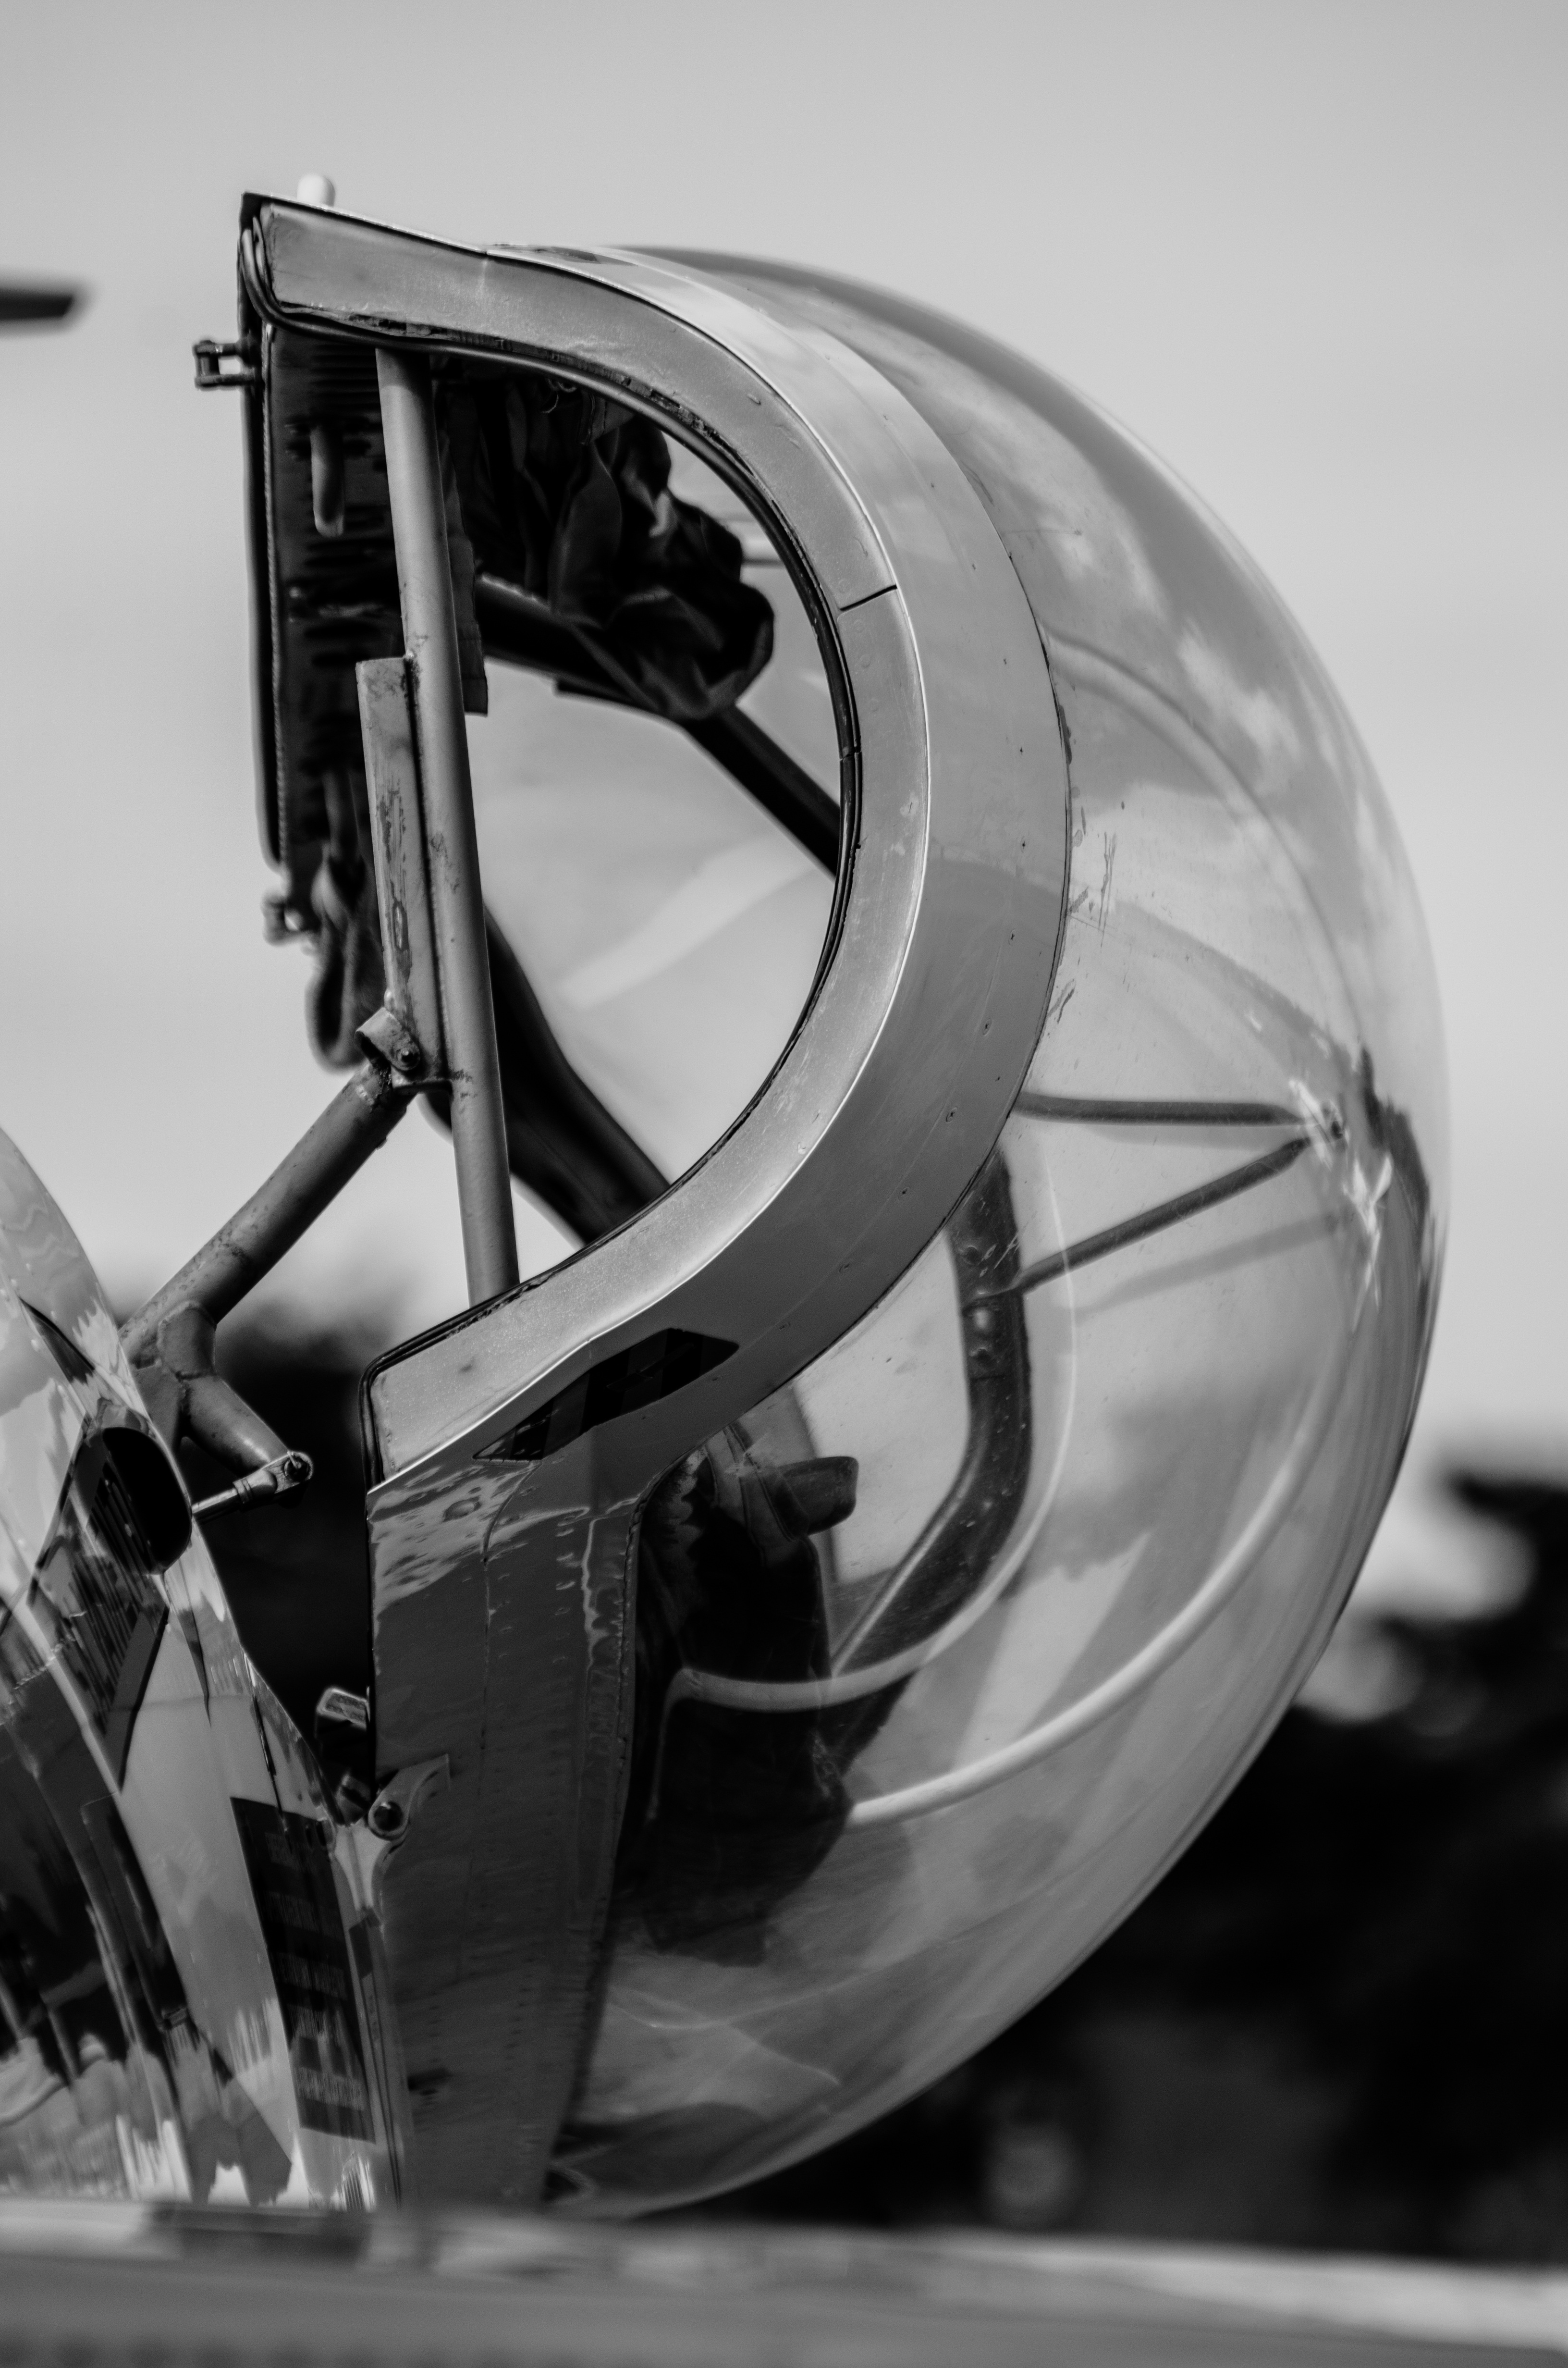
light, black and white, white, photography, wheel, airplane, plane, aircraft, vehicle, aviation, cabin, black, monochrome, cockpit, shape, military aircraft, monochrome photography, atmosphere of earth, single lens reflex camera, aircraft engine